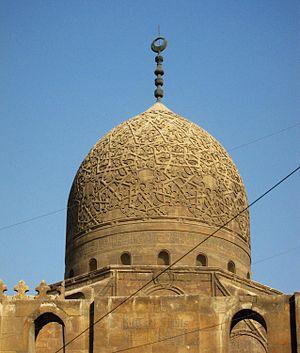
La sculpture ornementale est un terme qui désigne l'utilisation de la sculpture en ornement dans des productions architecturales: bâtiment, pont, mausolée ou de tout autre monument. La sculpture est généralement liée à la structure, et les œuvres isolées qui font partie de l'agencement original, associées à la sculpture ornementale, prennent le nom de statuaire.